Filles de Saint Thomas Battalion

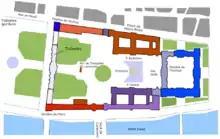
Former location of the palace.

The guards are positioned during the nights of 9 August to 10 August in various posts. The Filles de Saint Thomas Battalion is stationed near the flag of Marsan of the national grenadiers, on the first floor of the Grande Galerie in two rows, one facing the Seine and the other towards the court of the Princes. The gunners are located in the three courts. There are five pieces of cannons in the royal court, located between the door and the entrance to the vestibule, flanked by a battalion of National Guards on one side and a battalion of Swiss Guards on the other. The same number of rooms is placed in front of the central pavilion on the garden side. Finally, the National Guards were stationed at the Pont Neuf and under the Saint-Jean arcade, place de Grève. They also guard the exits from the Terrasse des Feuillants.